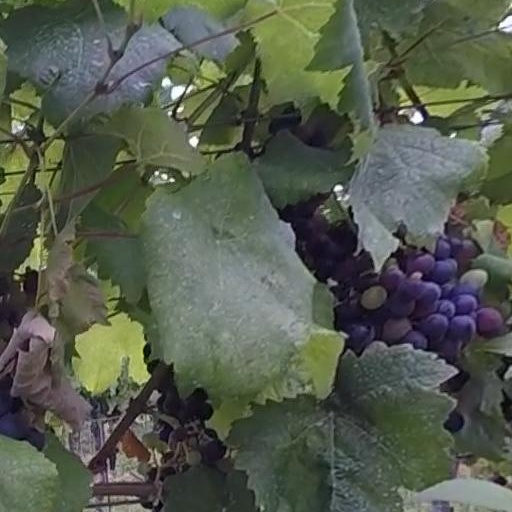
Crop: grape